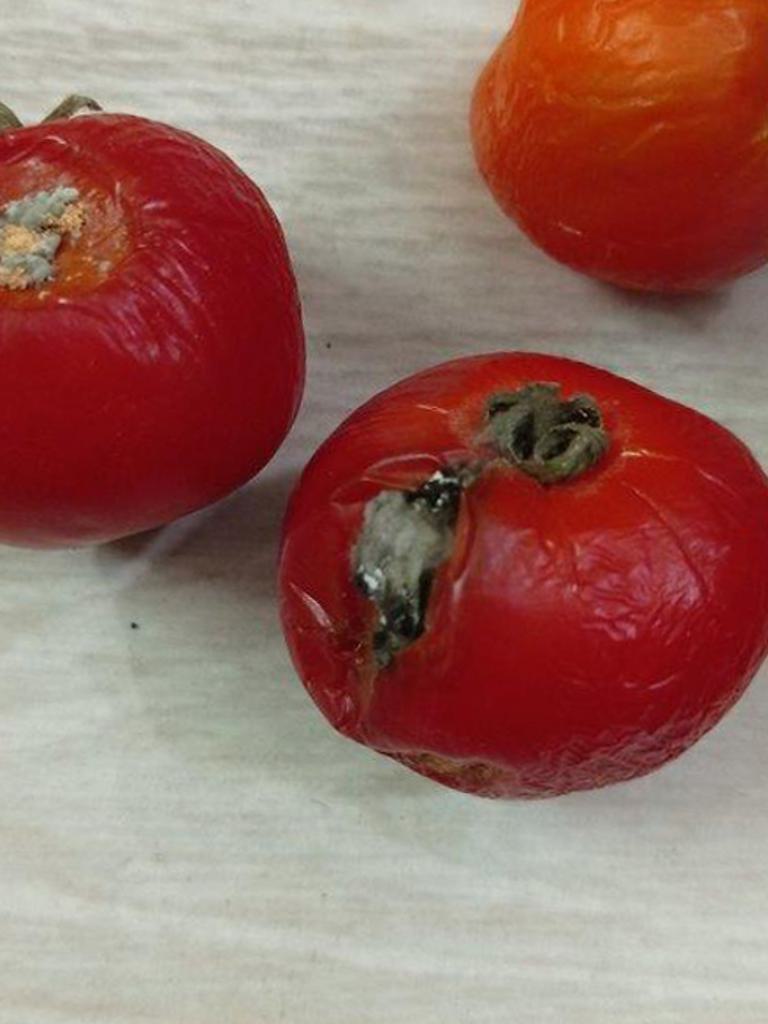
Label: Rotten